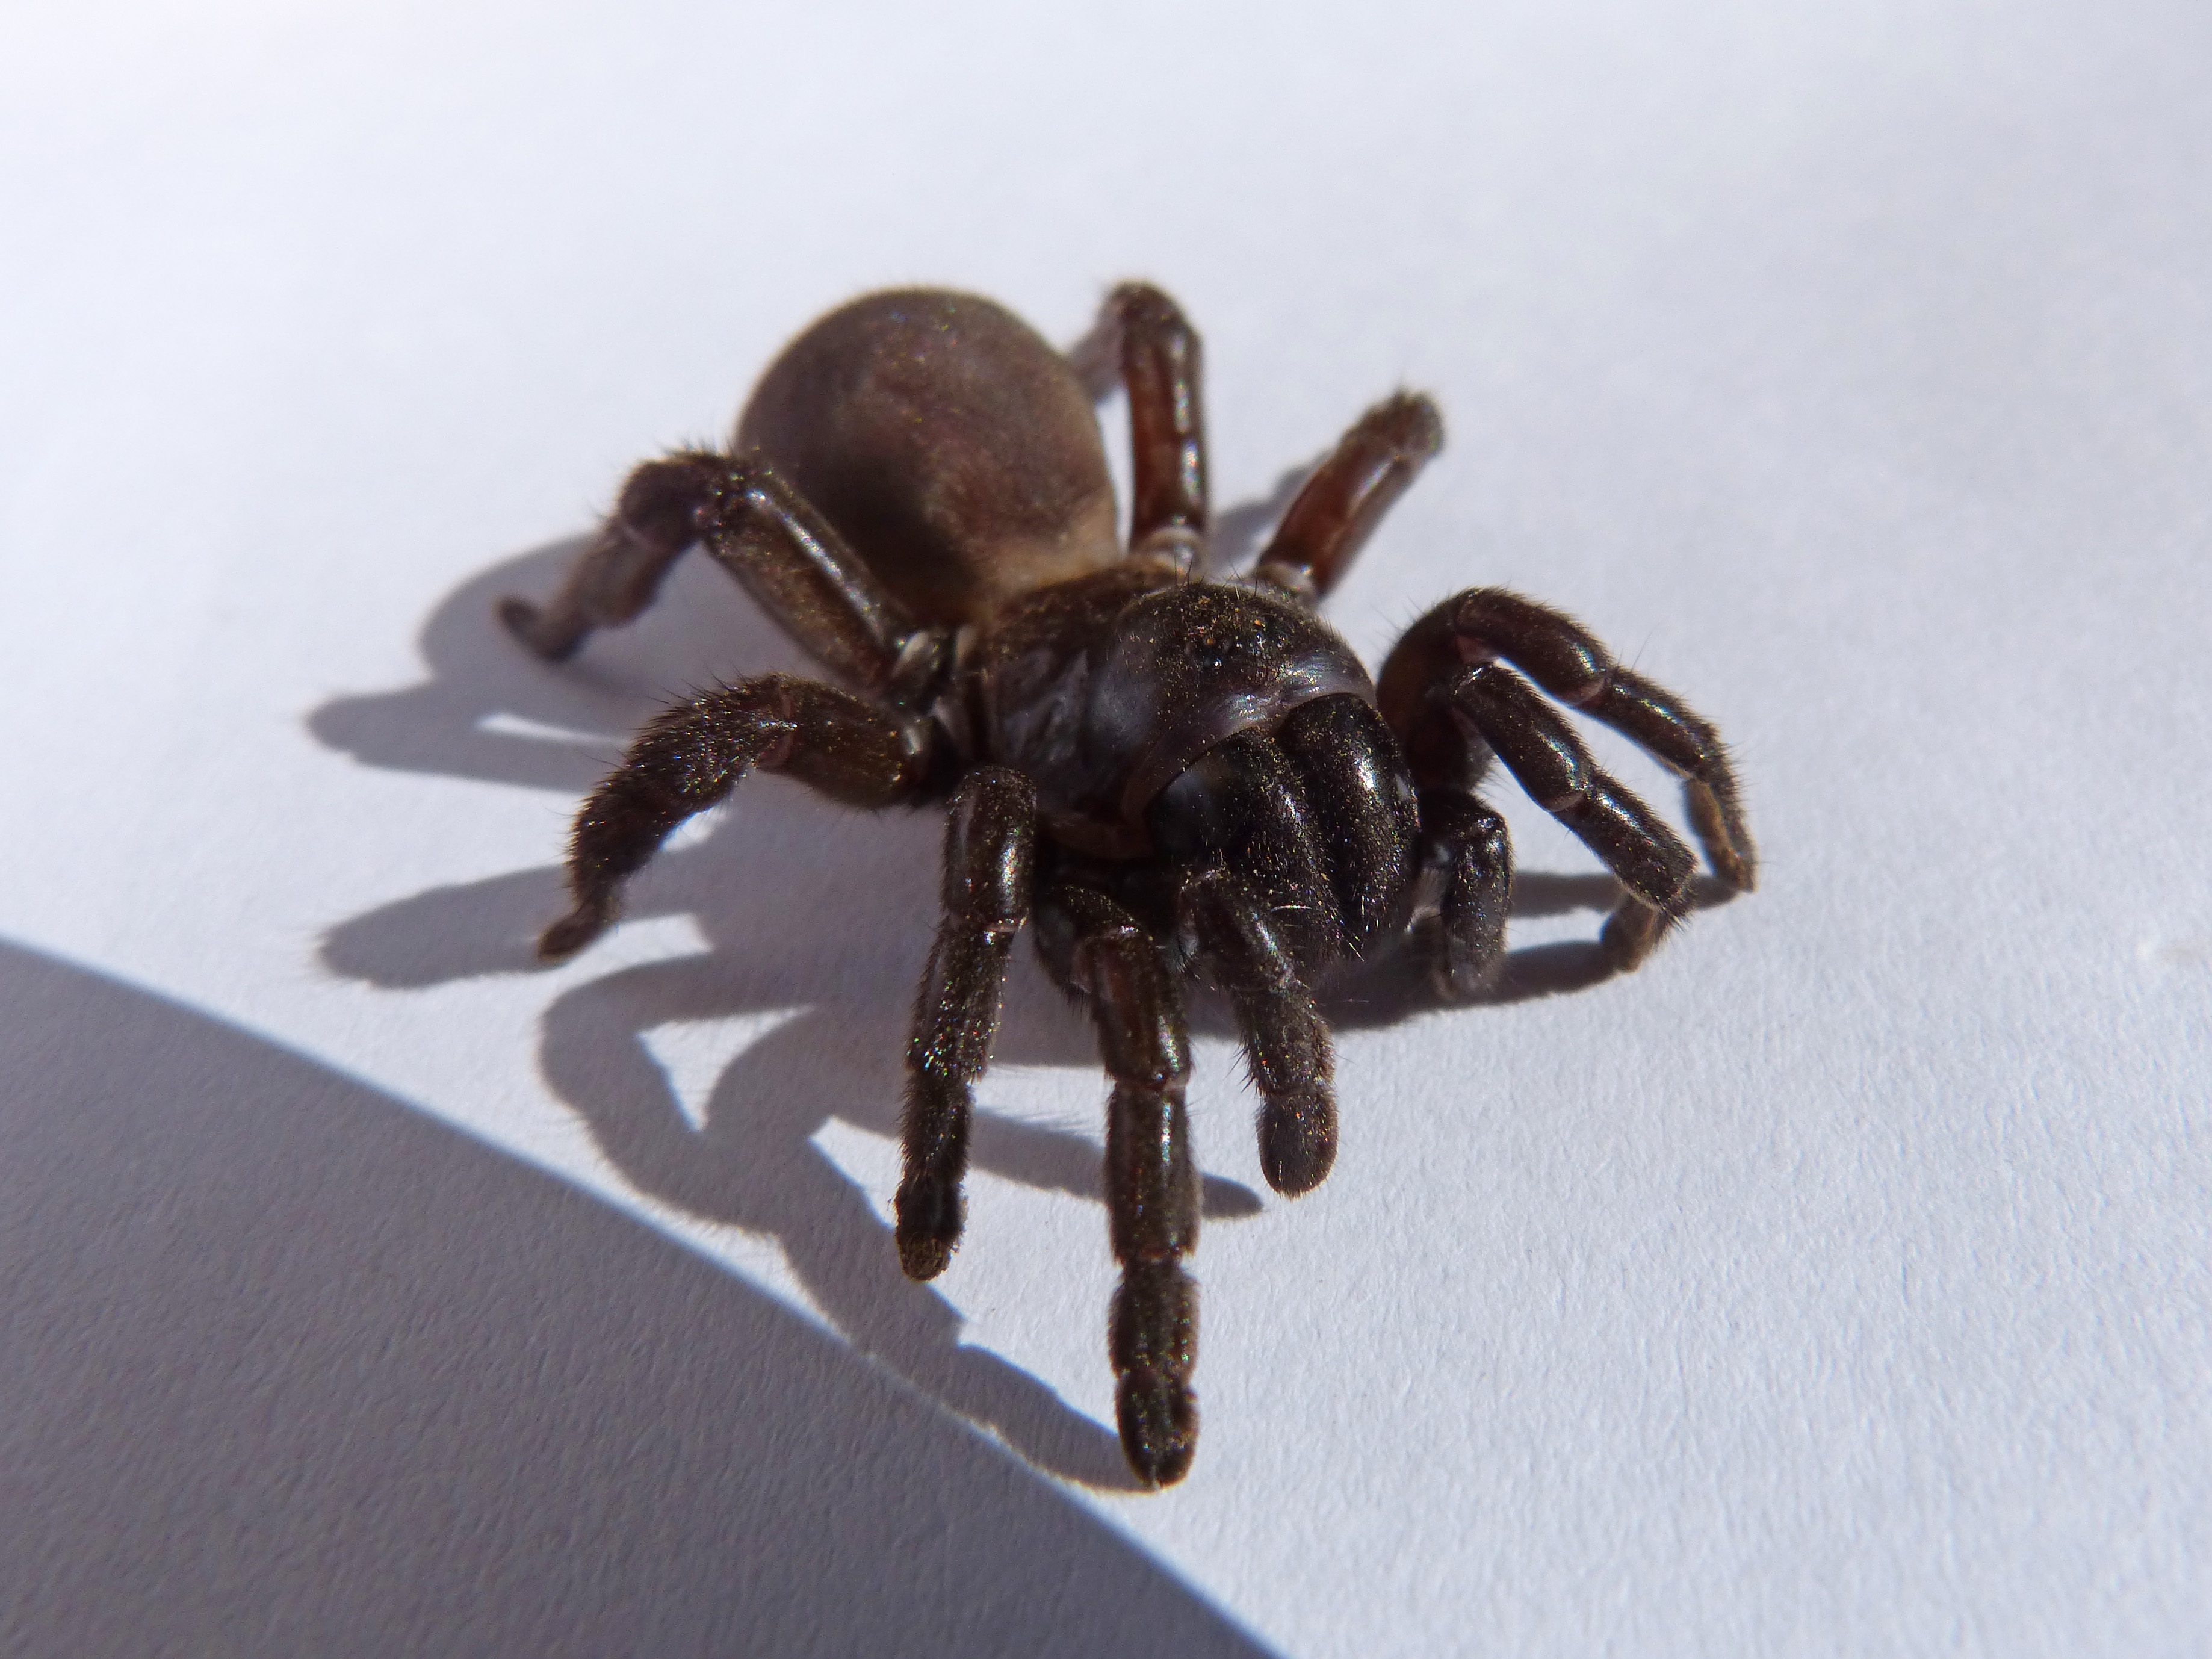
fauna, invertebrate, spider, arachnid, tarantula, macro photography, arthropod, wolf spider, araneus, orb weaver spider